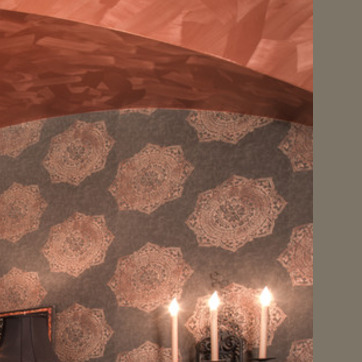
Material: wallpaper